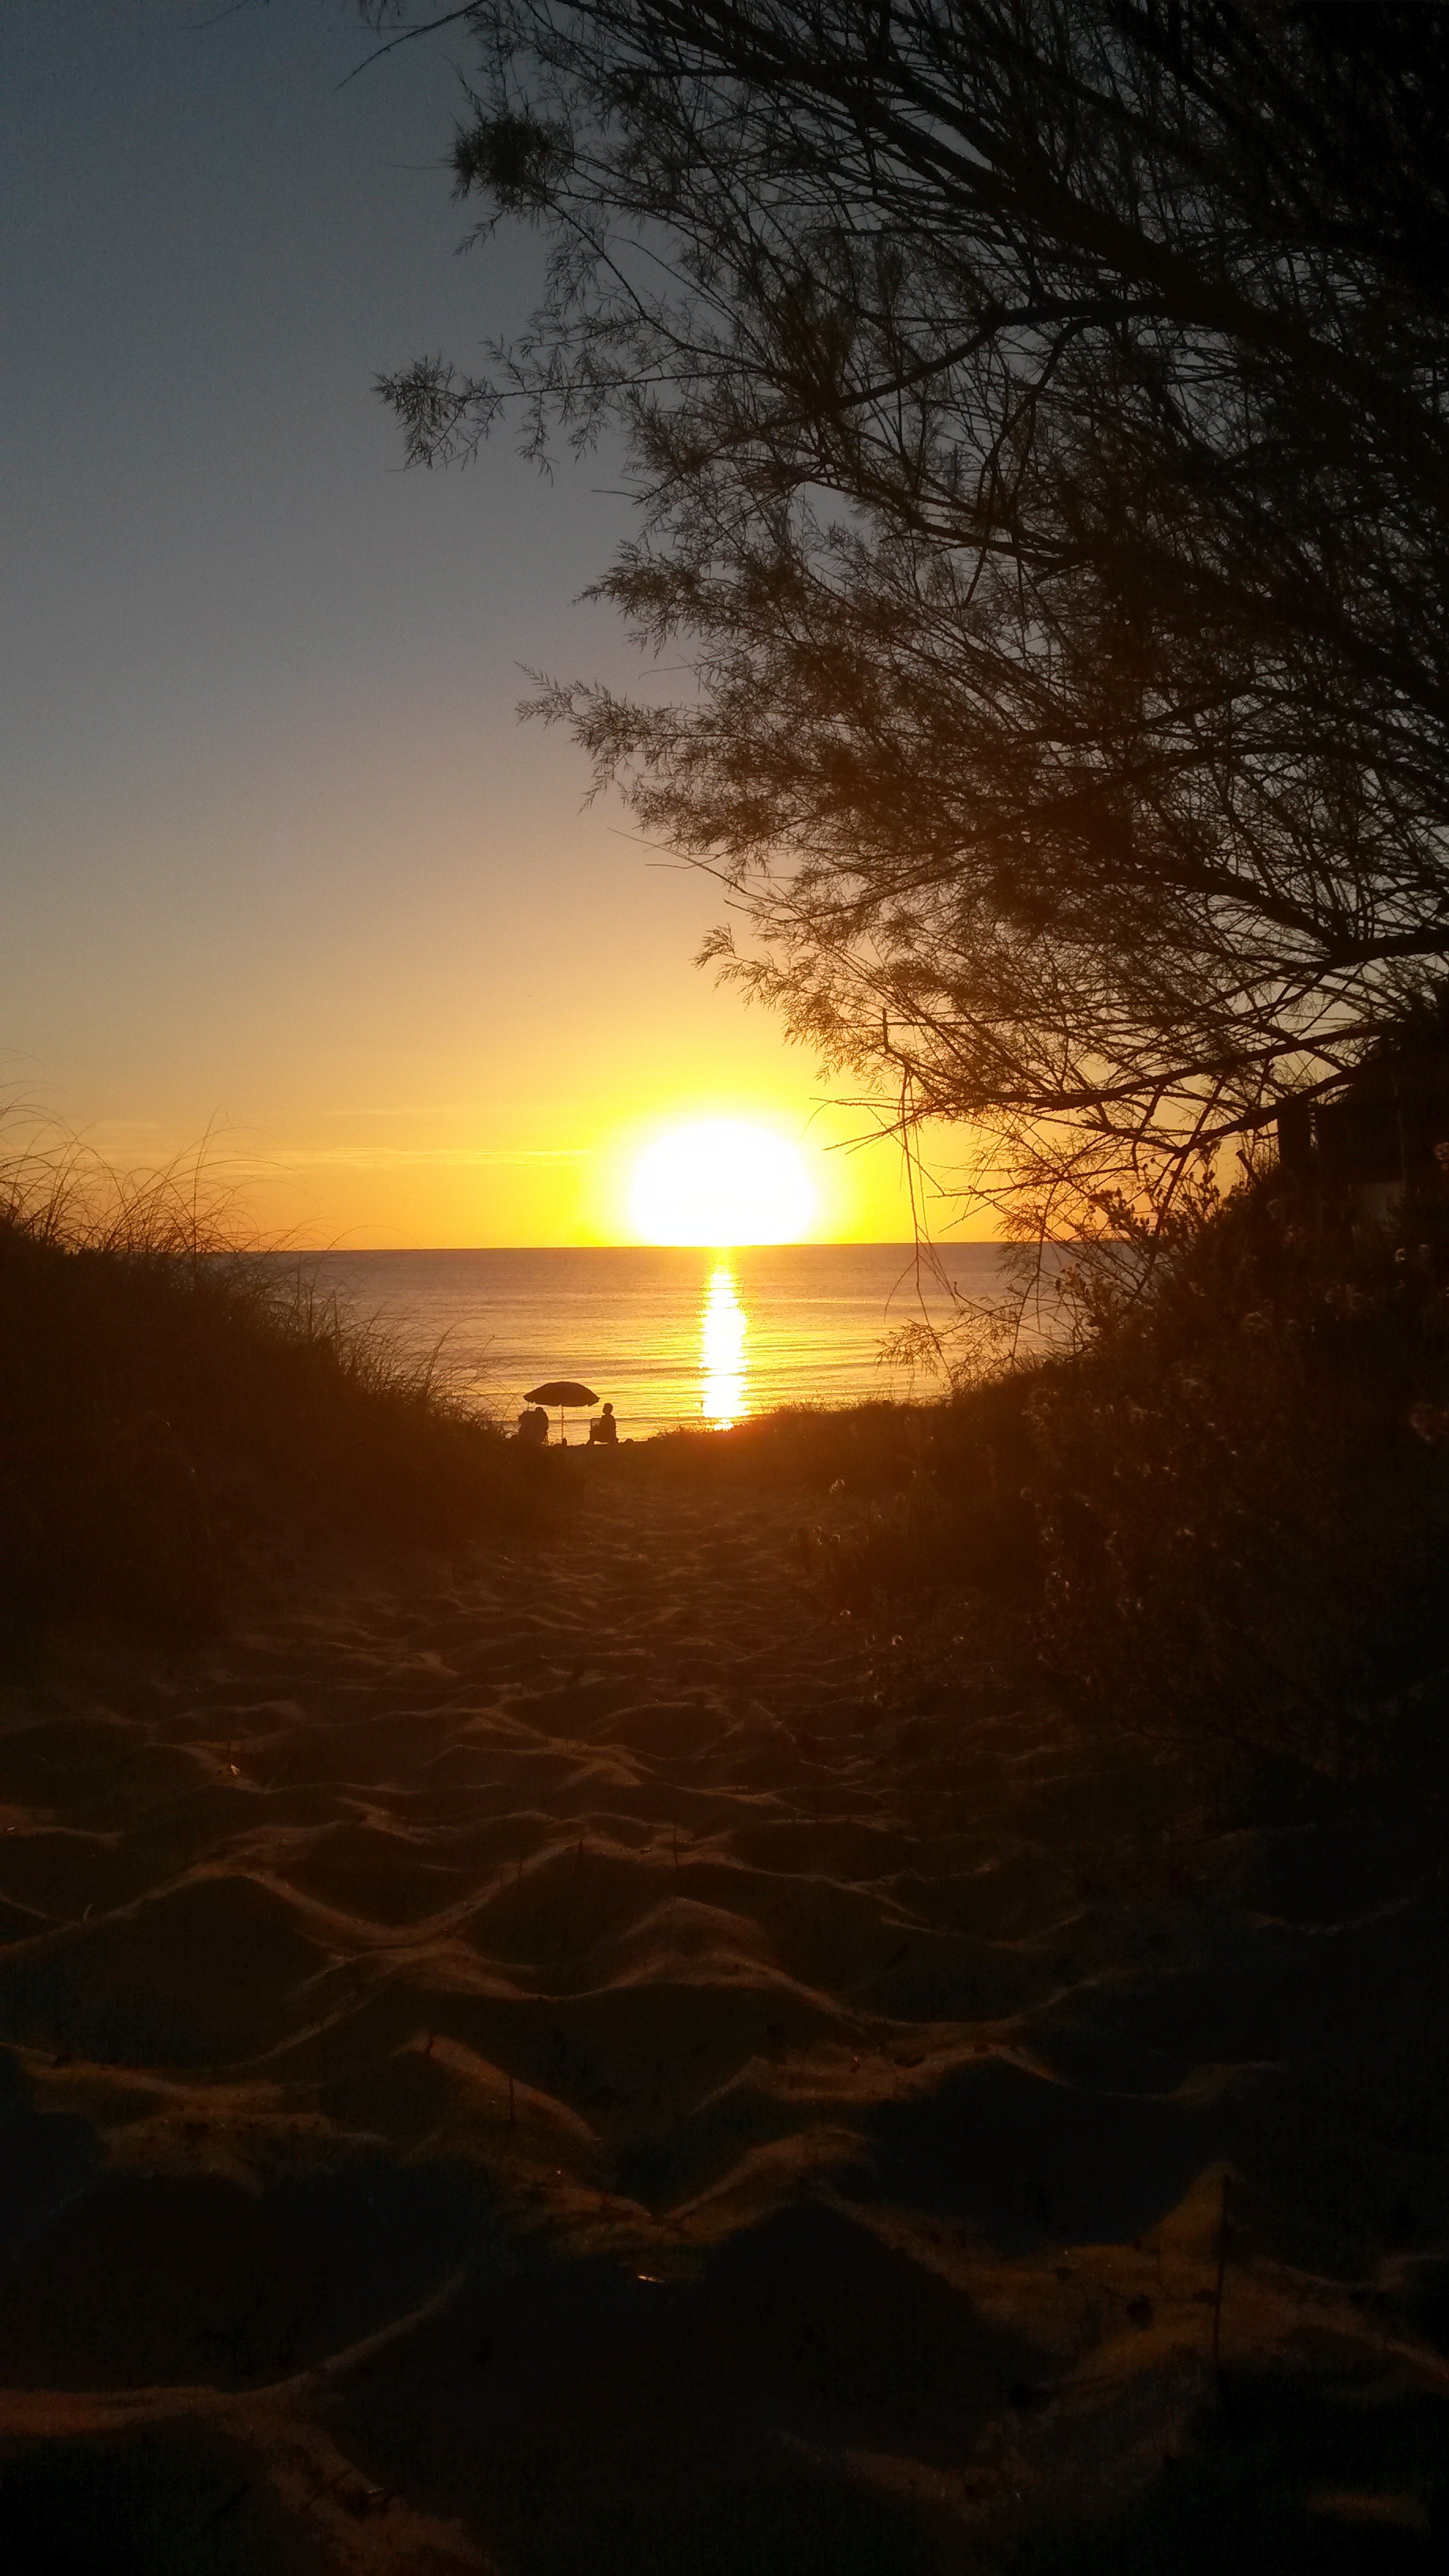
beach, light, sun, sunrise, sunset, night, sunlight, morning, dawn, atmosphere, dusk, evening, reflection, afterglow, atmospheric phenomenon